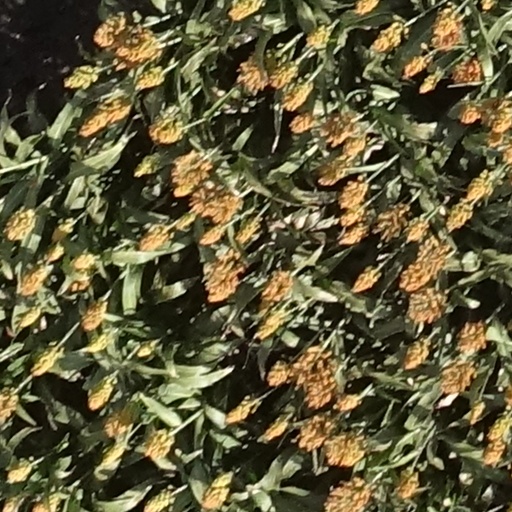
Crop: sorghum